Aiguabarreig (Mequinenza)

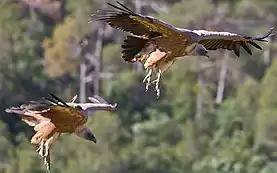
Gyps fulvus in Mequinenza.

Thanks to these characteristics, species from very opposite environments coexist where birds are the most prominent group, ranging from colonies of Ardeidae, in the fluvial islands, to all types of birds of pray, as well as birds typical of desert environments, including an extensive representation of species scarce and threatened in Europe. Other well represented faunal groups are: reptiles, amphibians and mammals, the latter, with an extraordinary representation of different species of bats, an abundant population of deer, roe deer, presence of the otter and the increasingly abundant of wild goat, being able to reach and to observe them from the same town or in the castle of Mequinenza. The endemisms are notable in the entomofauna and within the waters, together with the Naiads, subsist with difficulty (due to the effects of the reservoirs and the introduction of fish species for sporting purposes) populations of native fish such as the "fraret".